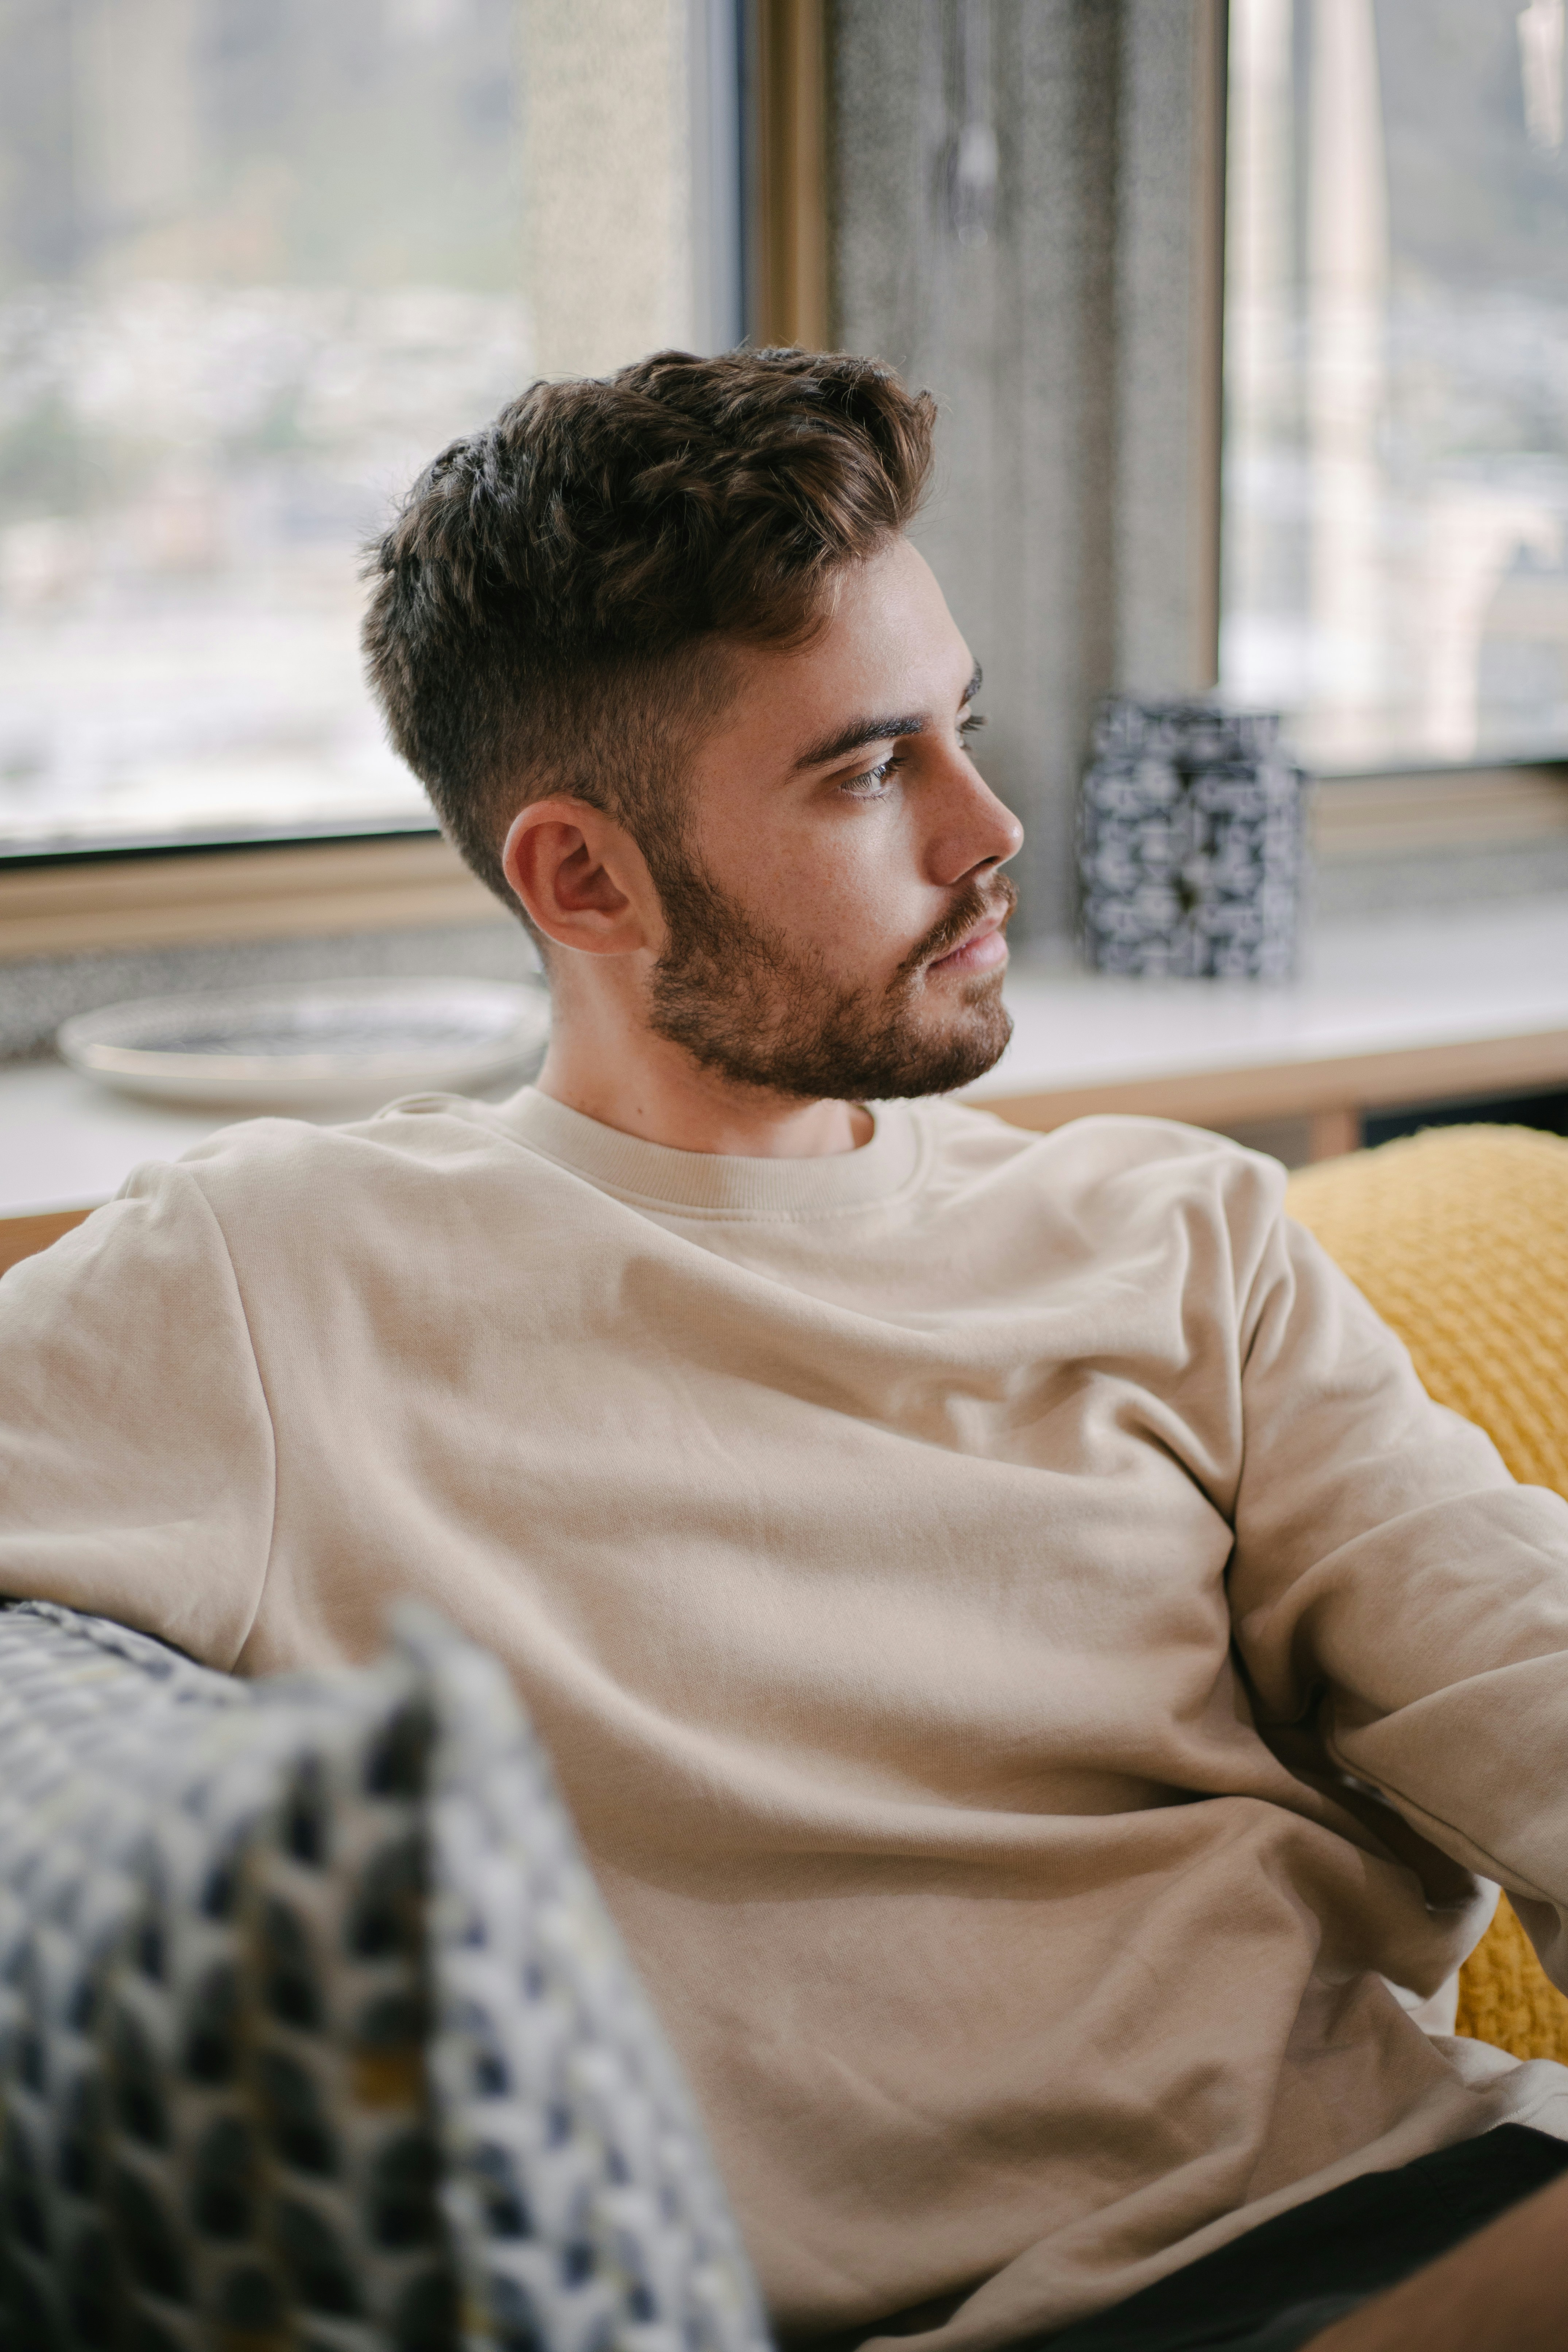
Gender: men